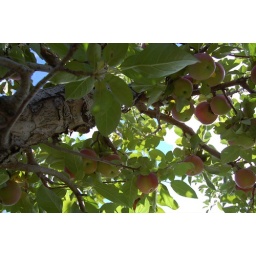
apple picking at the red apple farm in phillipston, ma